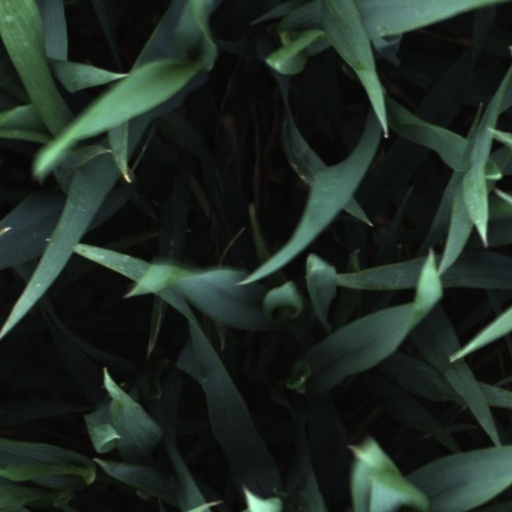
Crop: wheat